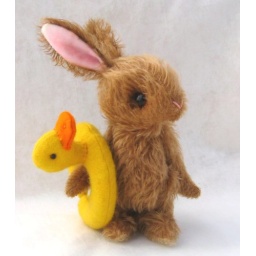
Here is the second bunny in my beach bun series..... complete with his handmade duck floatie.